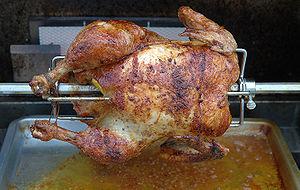
Un poulet est une jeune volaille, mâle ou femelle, de la sous-espèce Gallus gallus domesticus, élevée pour sa chair. S'il s'agit du même animal, les conditions de production des poulets de chair diffèrent de celles des poules pondeuses qui sont élevées pour leurs œufs. Par exemple le rythme de croissance des poules pondeuses est bien moins important que celui des poulets de chair.